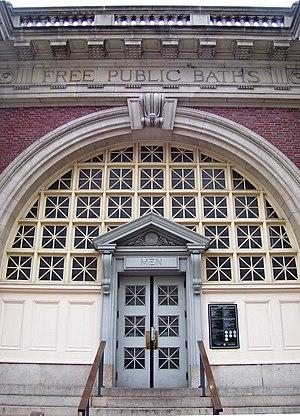
Les Bains publics Asser Levy, qui font maintenant partie du centre de loisirs Asser Levy, est un bâtiment historique situé au coin de Asser Levy Place et de la East 23rd Street à Kips Bay, à Manhattan, New York. Il a été nommé d'après Asser Levy, l'un des premiers citoyens juifs de New York, et un ardent et influent défenseur des libertés civiles ; il a été construit en 1904–06 et conçu par Arnold W. Brunner et Martin Aiken de la firme Brunner & Aiken.